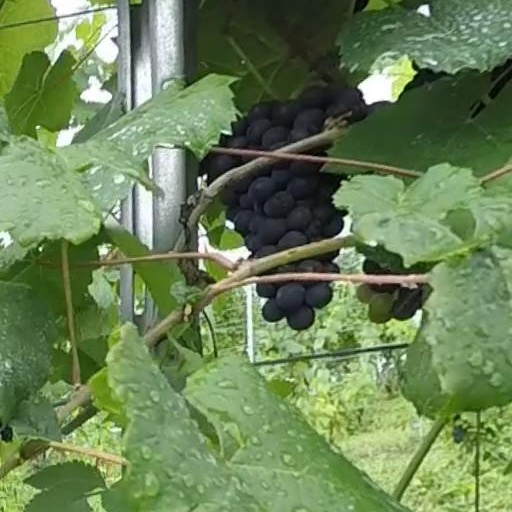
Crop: grape